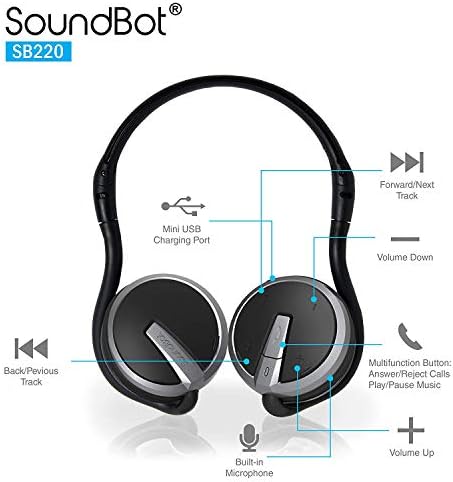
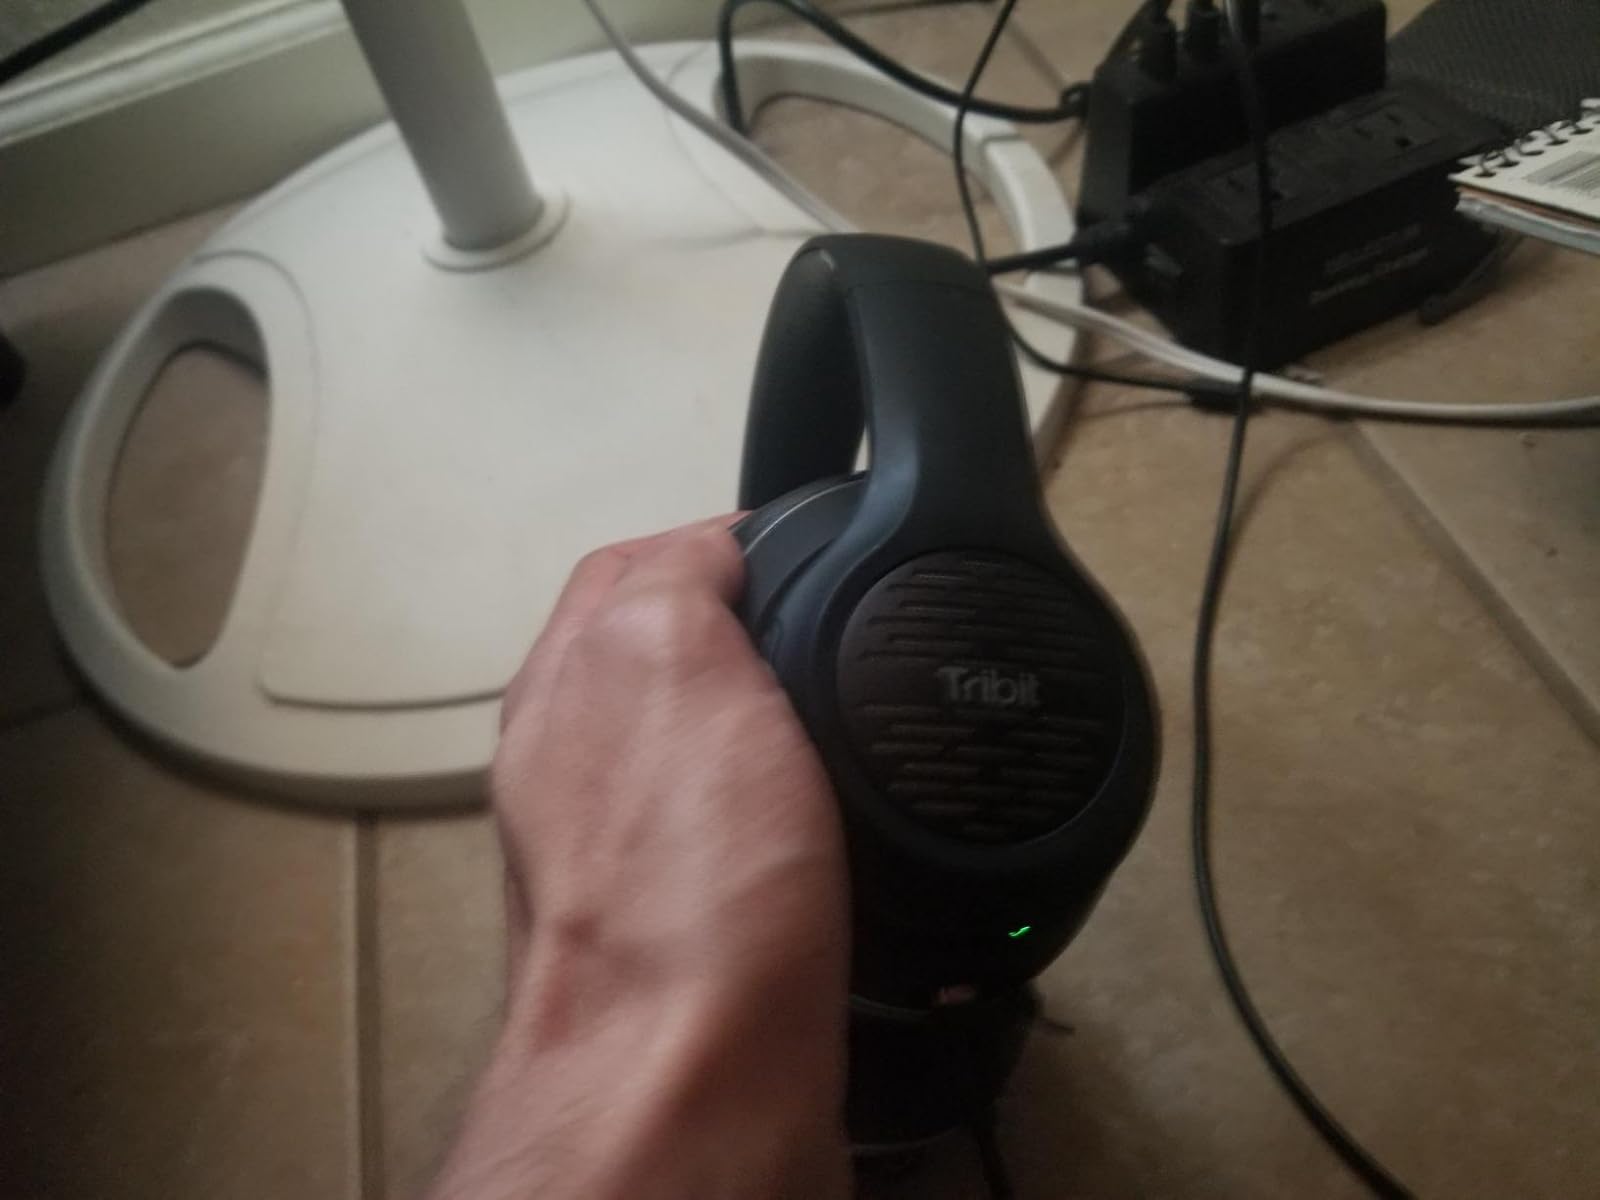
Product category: headphones
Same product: no